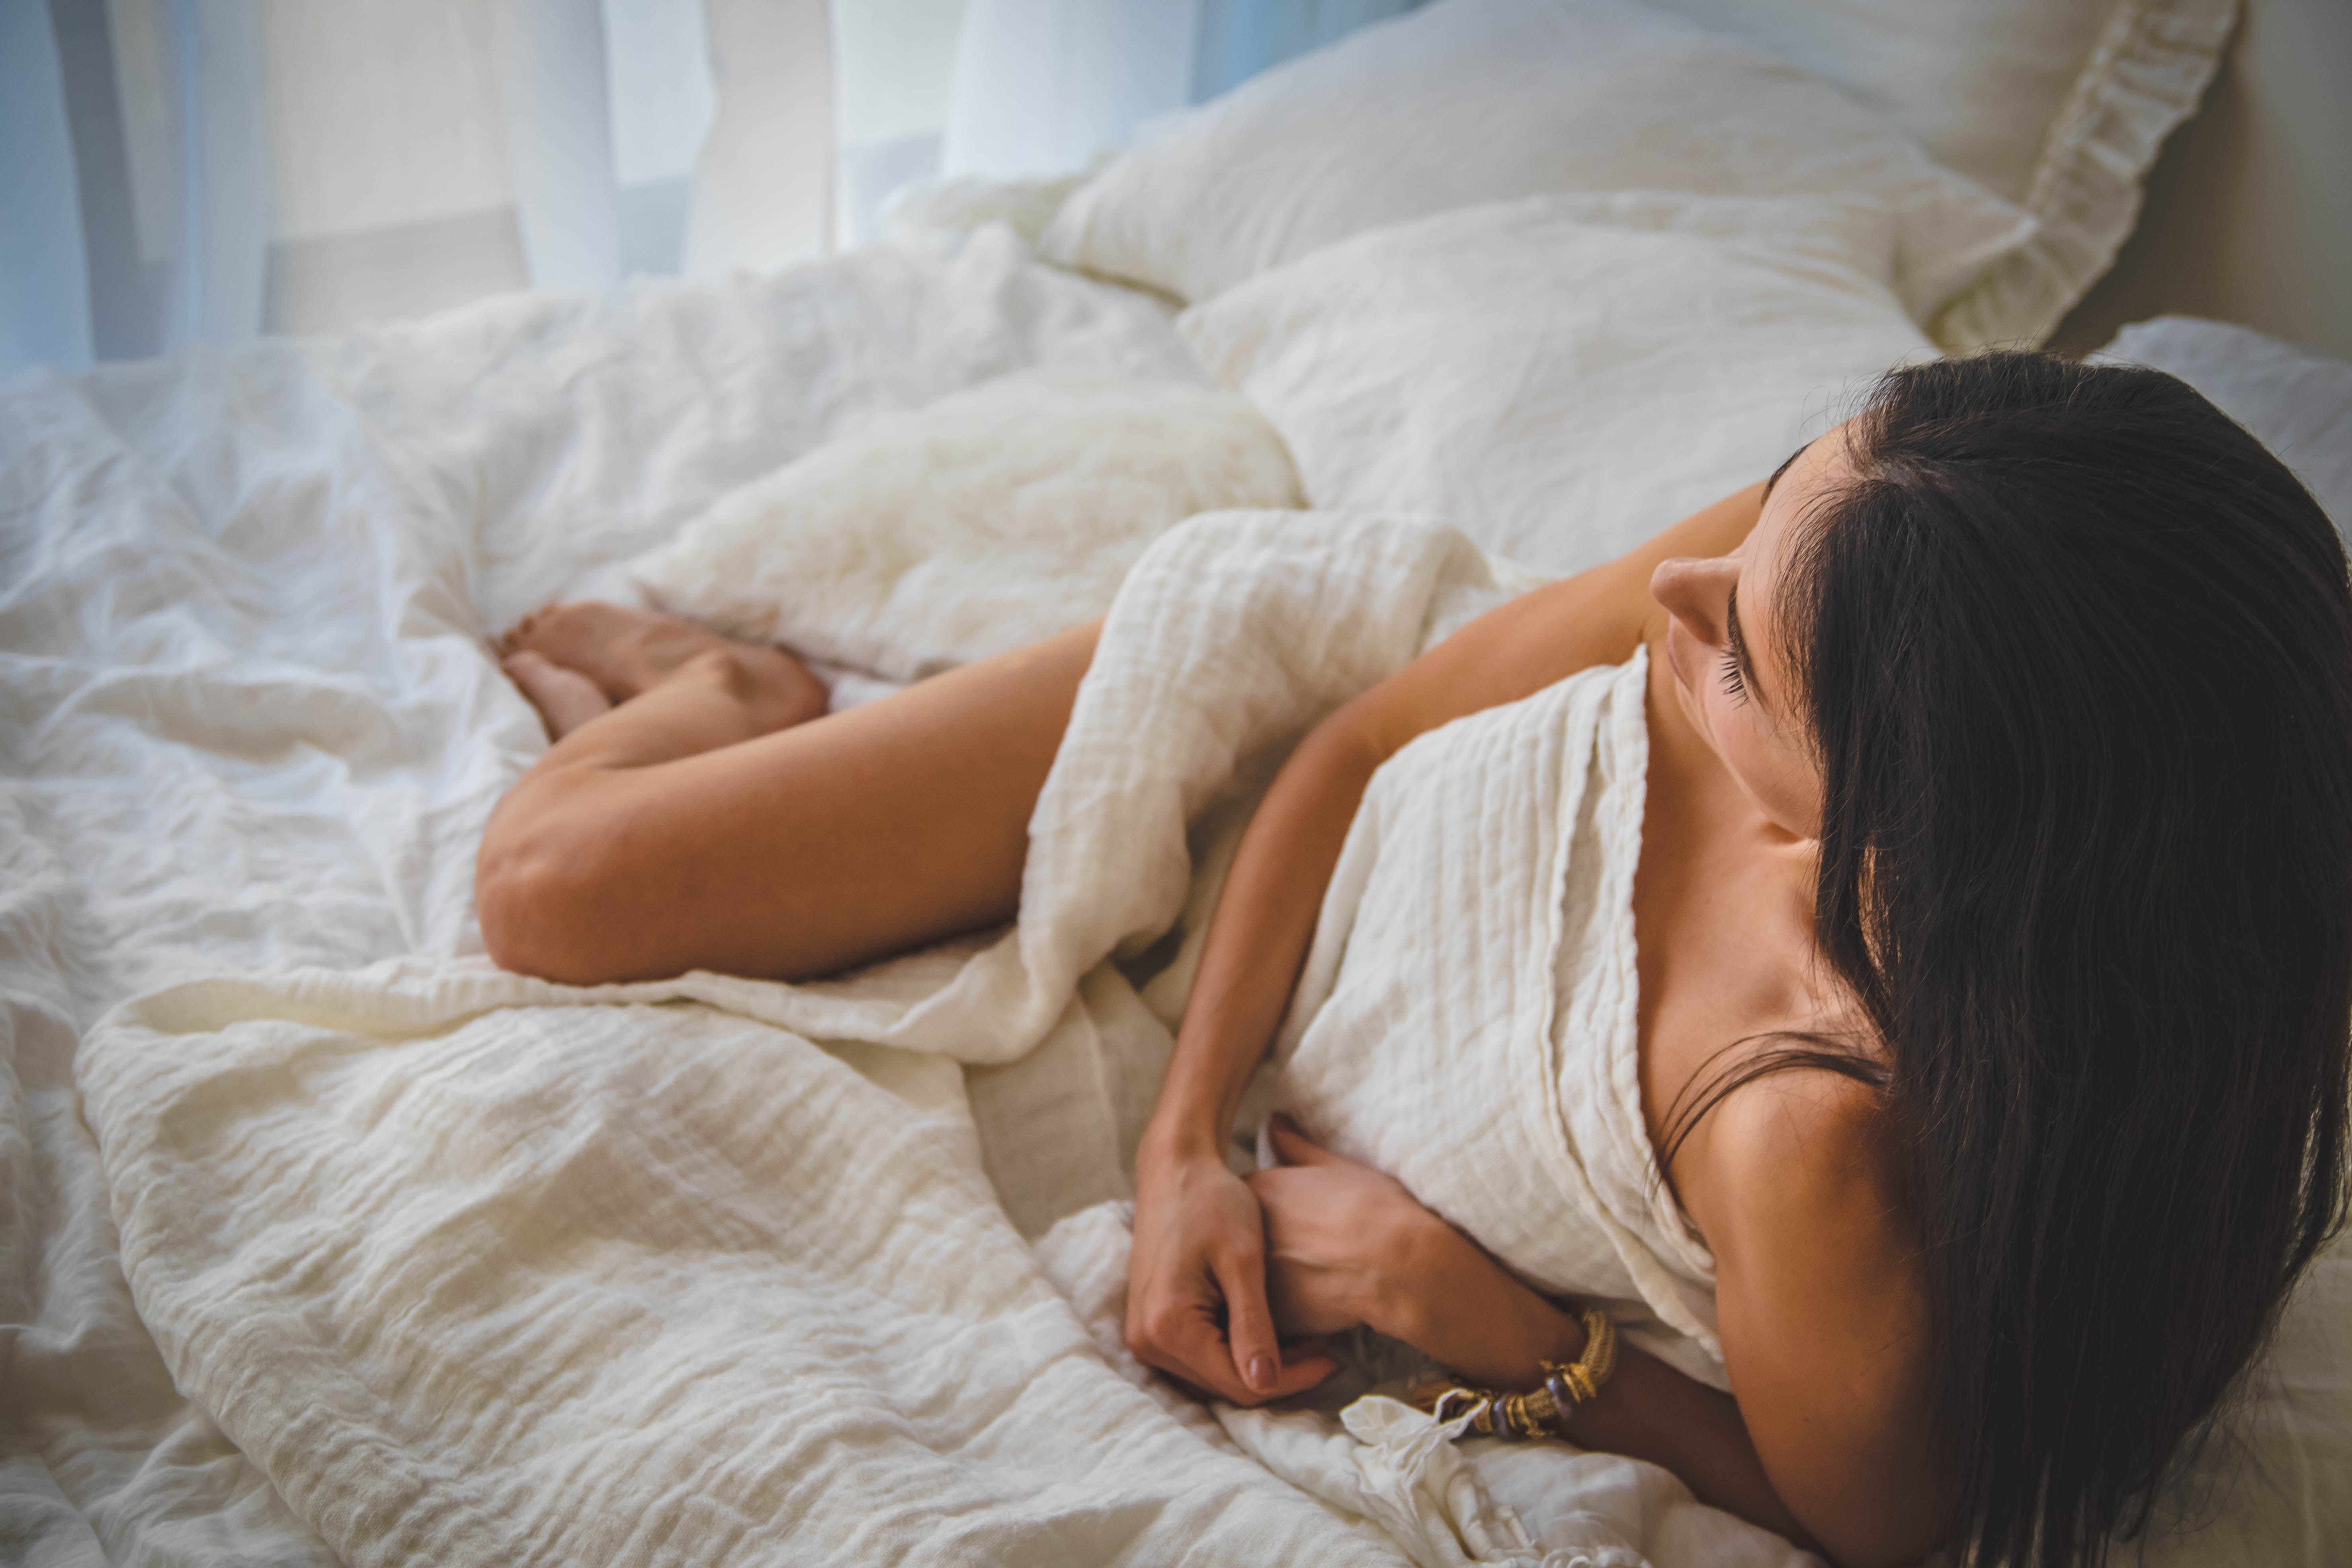
skin, beauty, bed, leg, comfort, bed sheet, bedding, room, sleep, textile, furniture, long hair, pillow, linens, hand, brown hair, photography, nap, flesh, mattress, human leg, bedtime, child, black hair, thigh